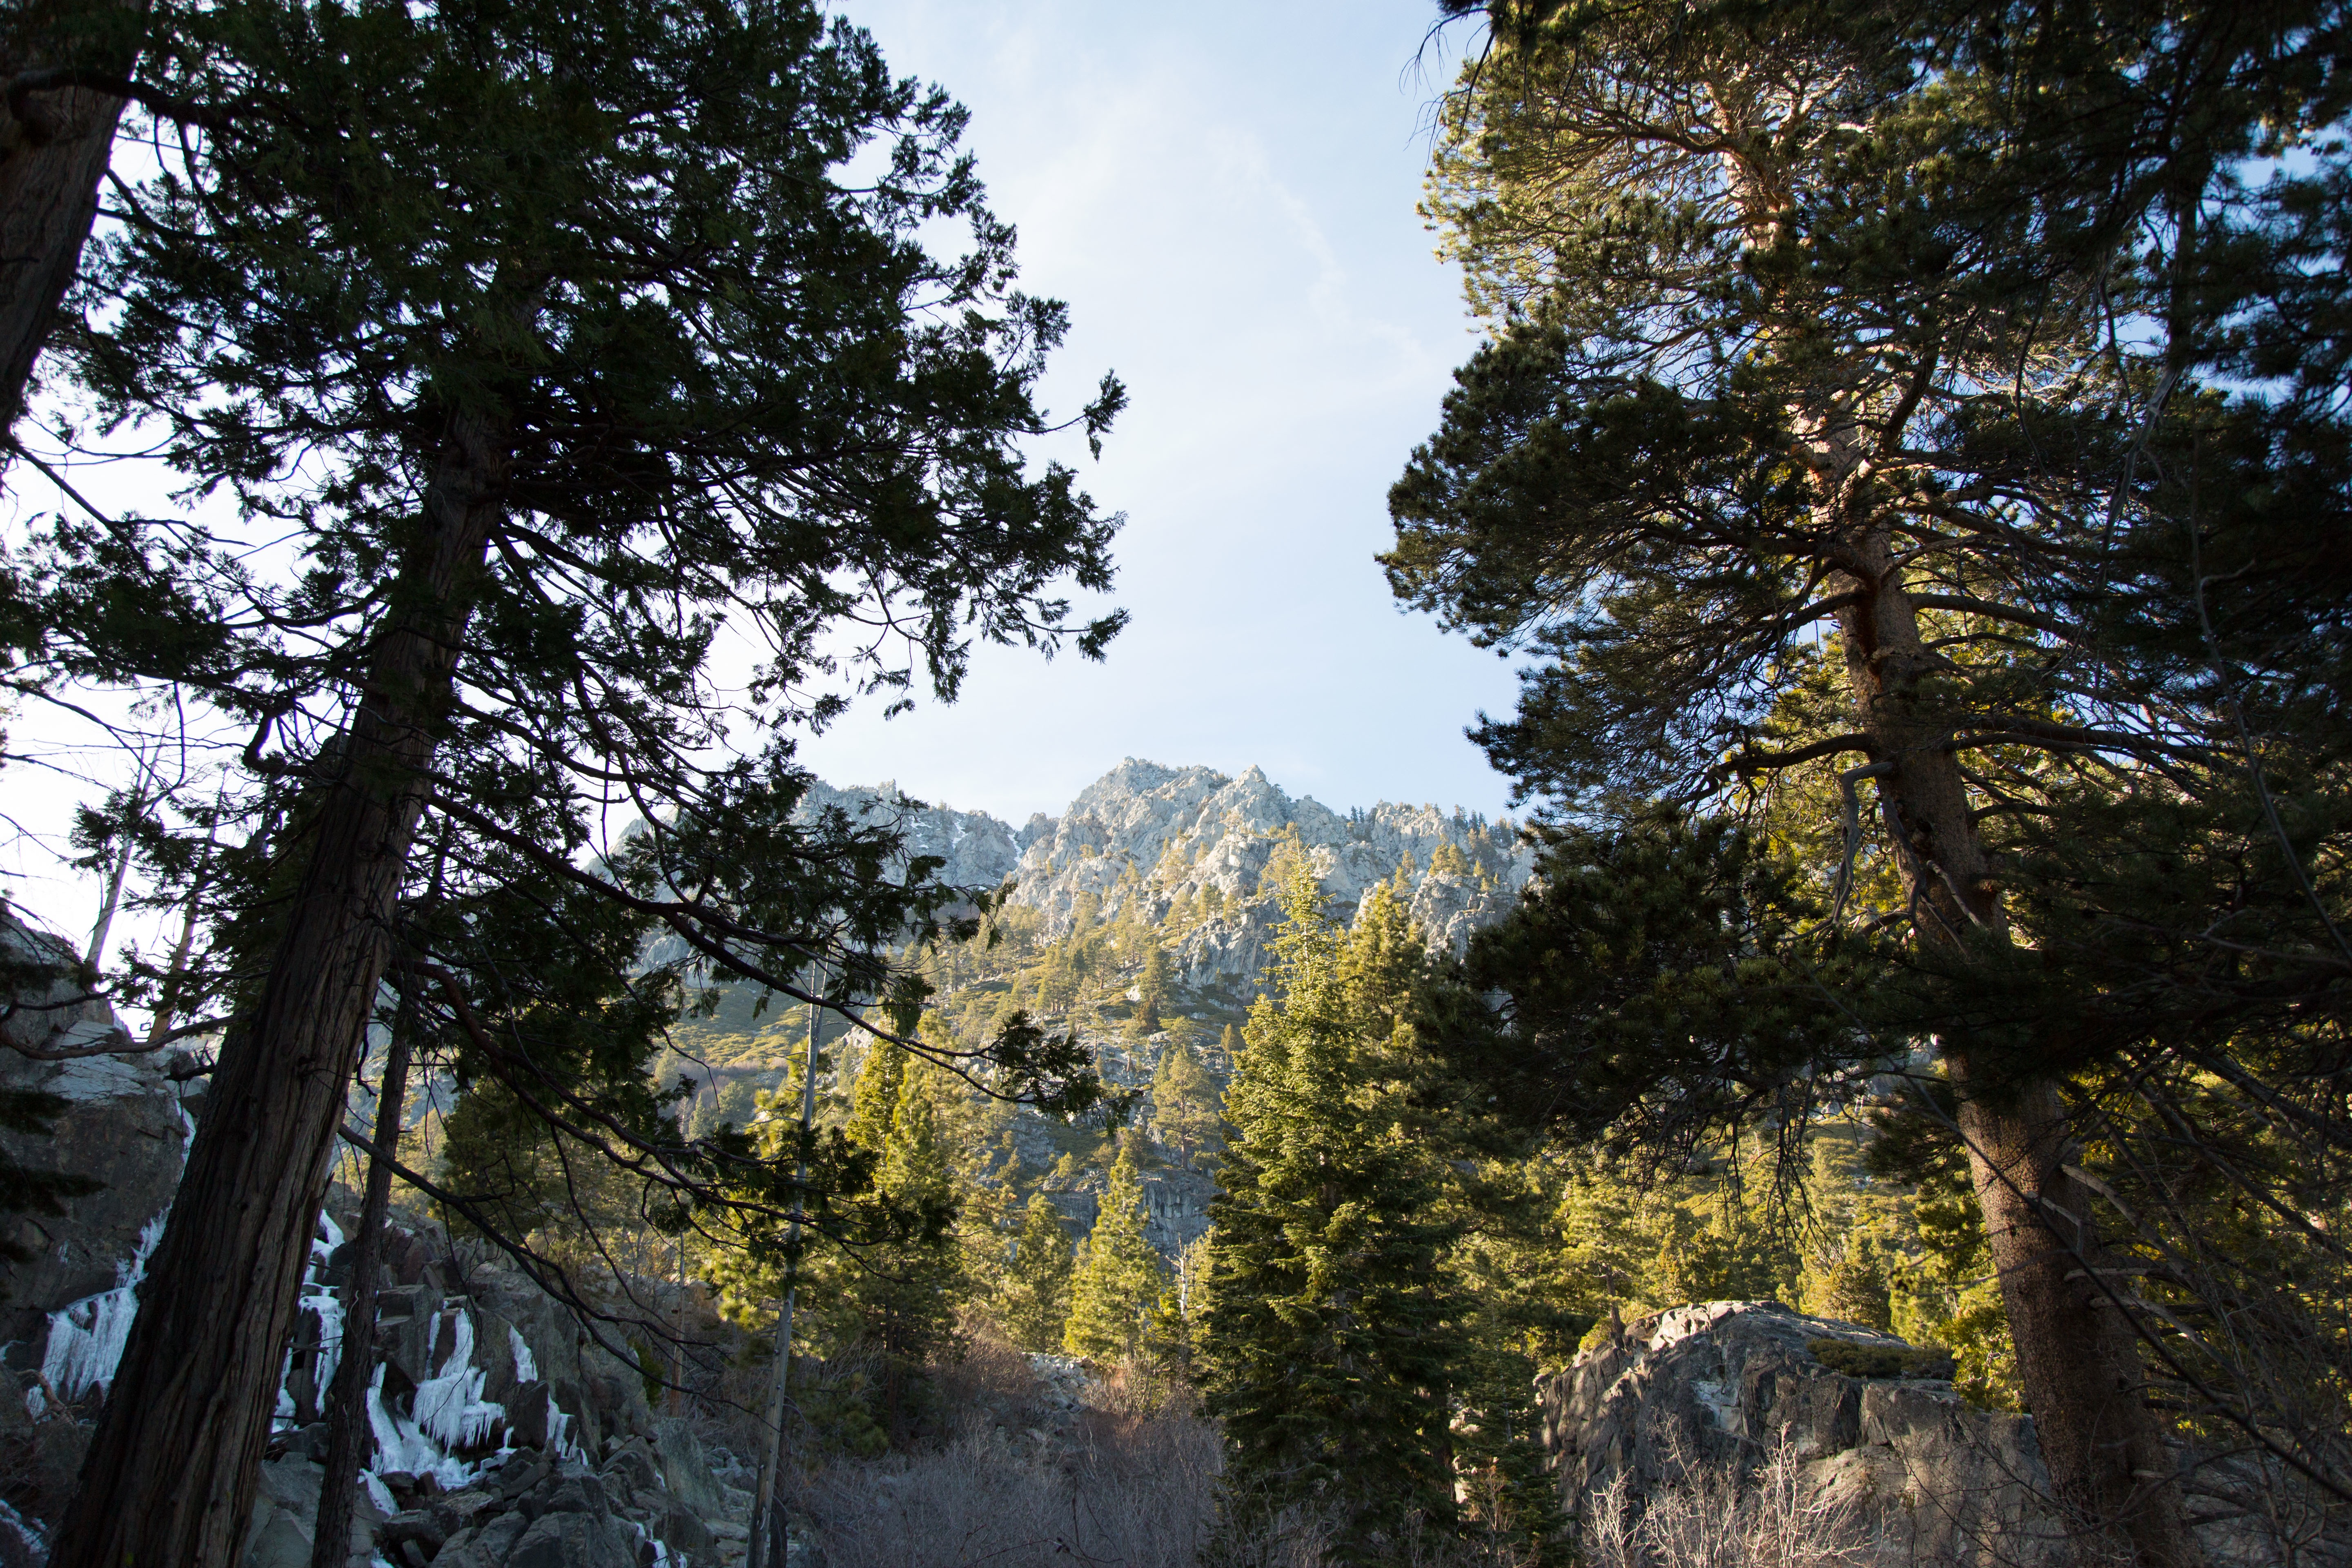
landscape, tree, nature, forest, wilderness, mountain, plant, trail, sunlight, leaf, autumn, season, ridge, woodland, habitat, natural environment, woody plant